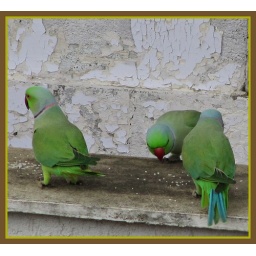
Eating rice grains kept out for them on the wall of an old building in Mumbai